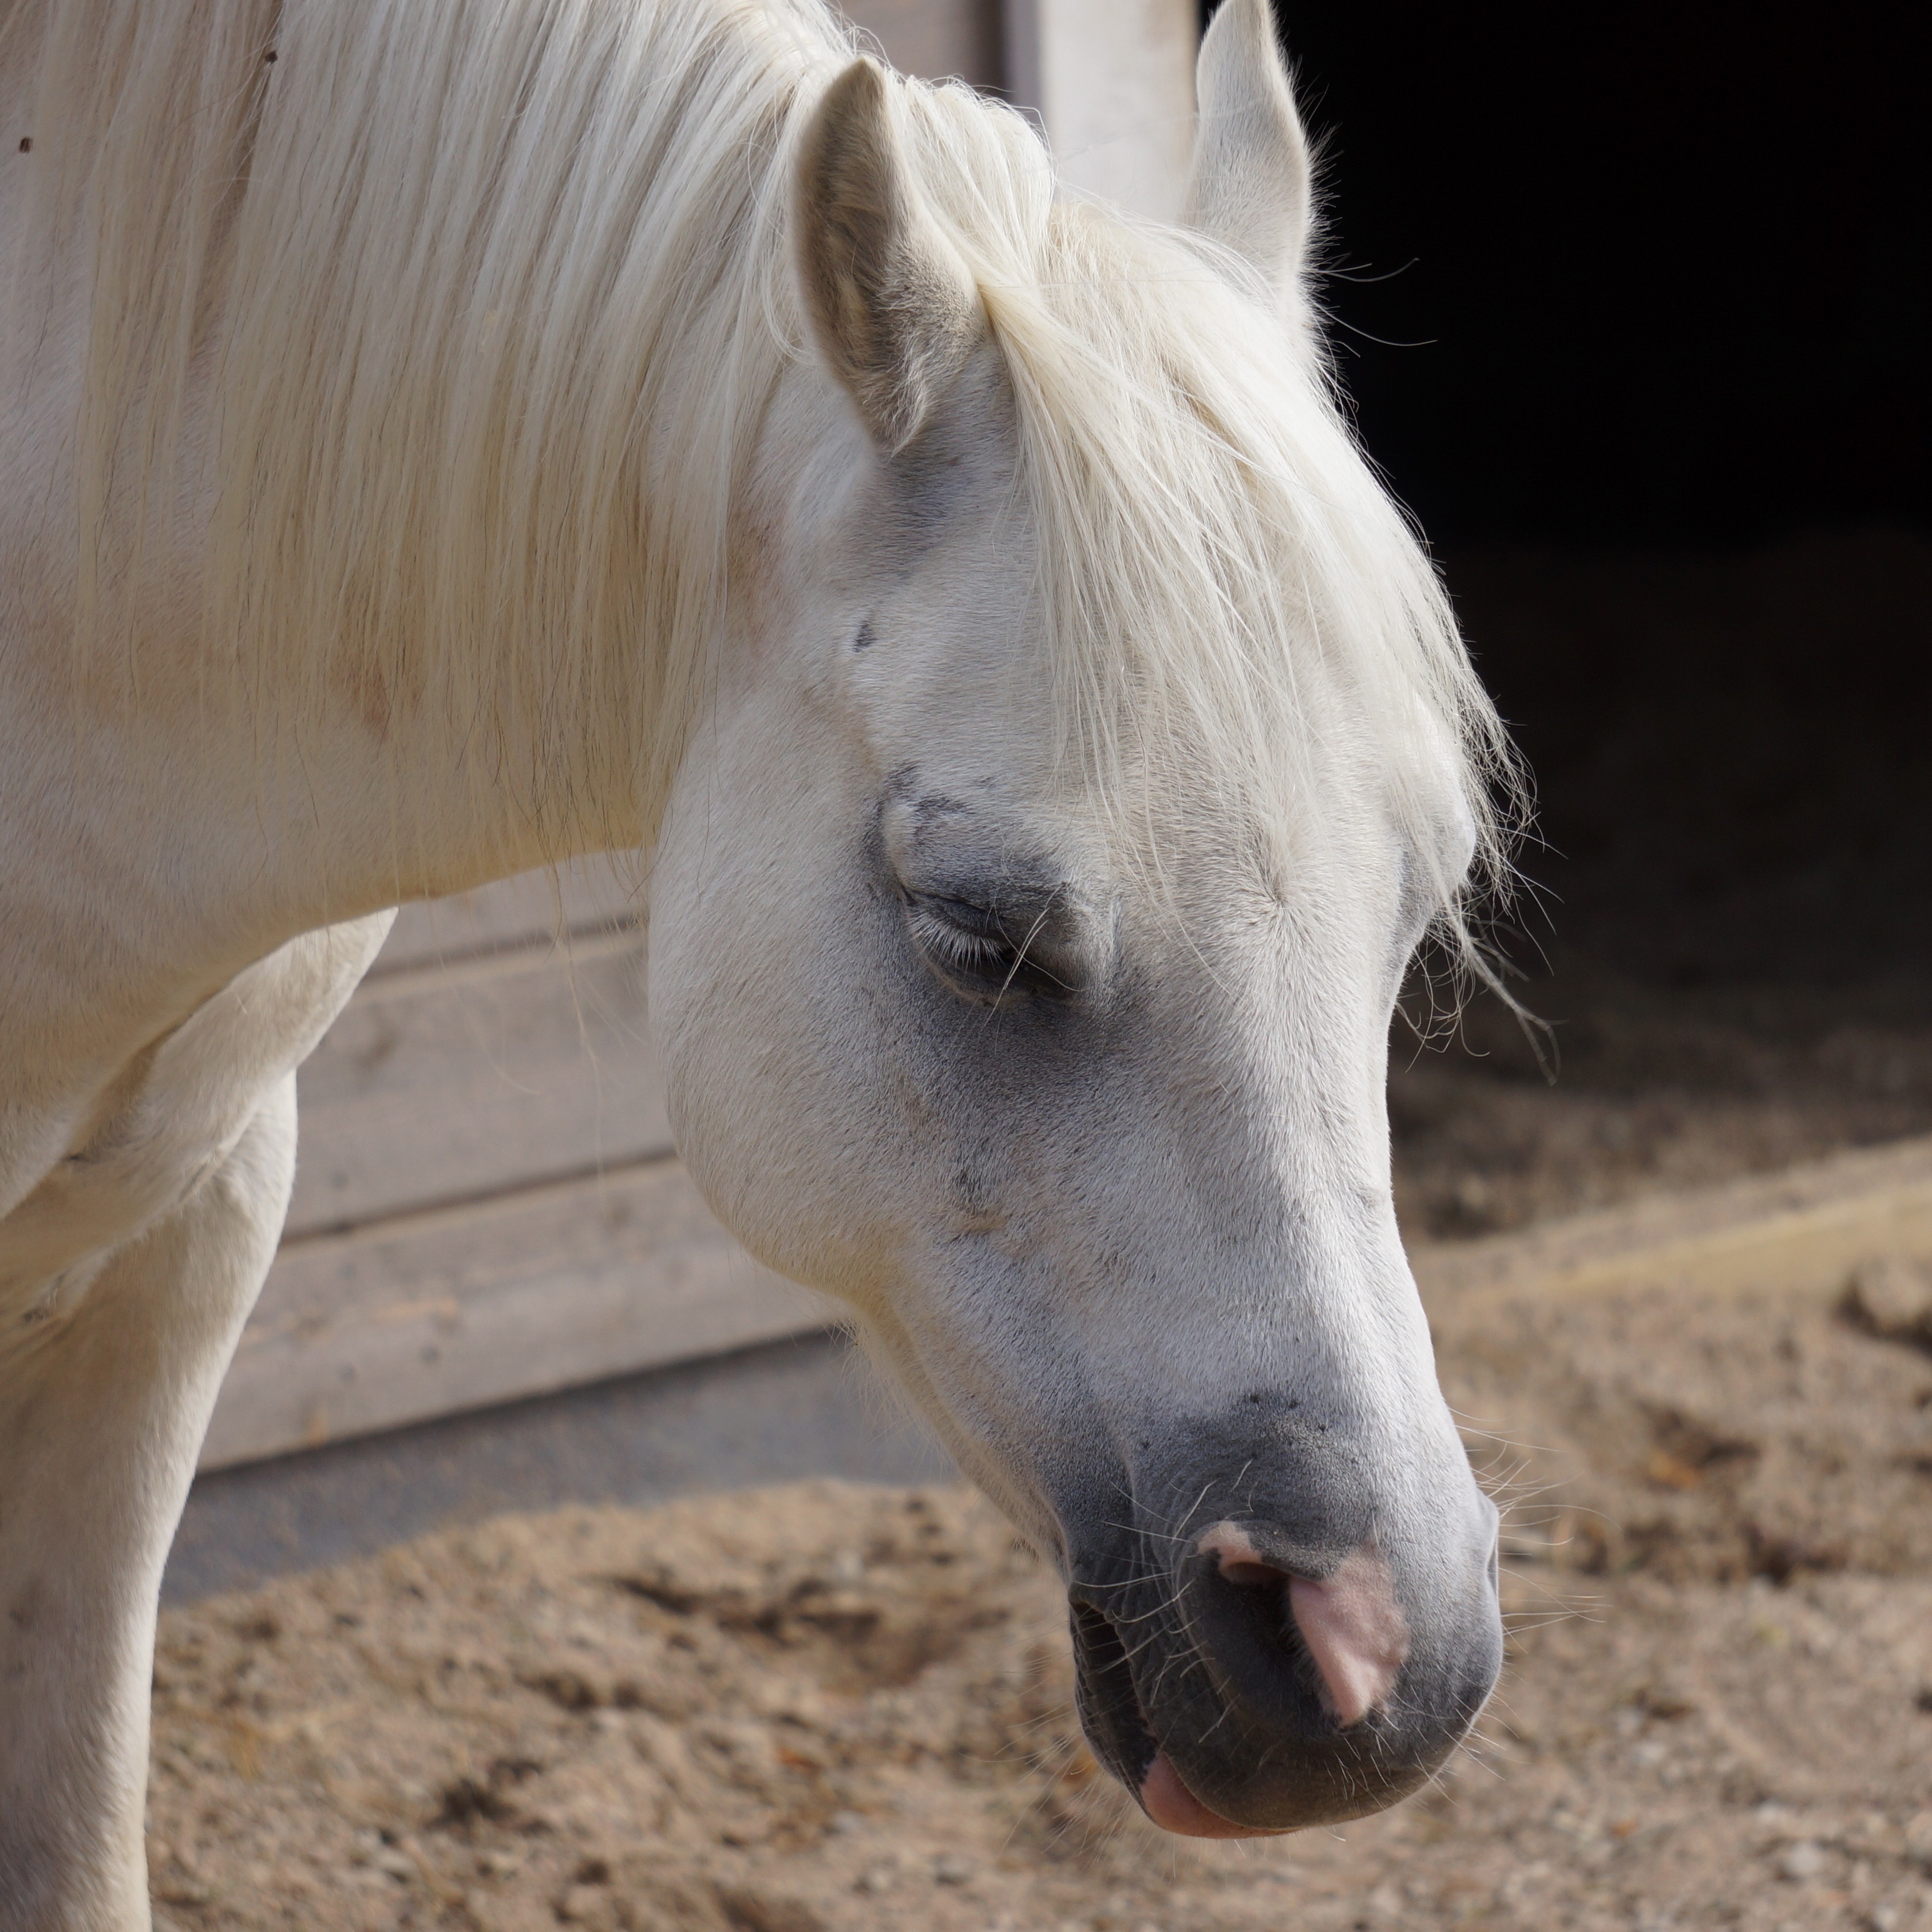
animal, horse, mammal, stallion, mane, fauna, domestic animal, close up, head, vertebrate, mare, foal, colt, horse like mammal, mustang horse